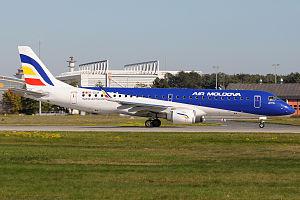
Air Moldova est la compagnie aérienne nationale de la république de Moldavie. Elle est basée à l'aéroport international de Chişinău. Elle assure le transports de passagers, courriers et marchandises en soute.